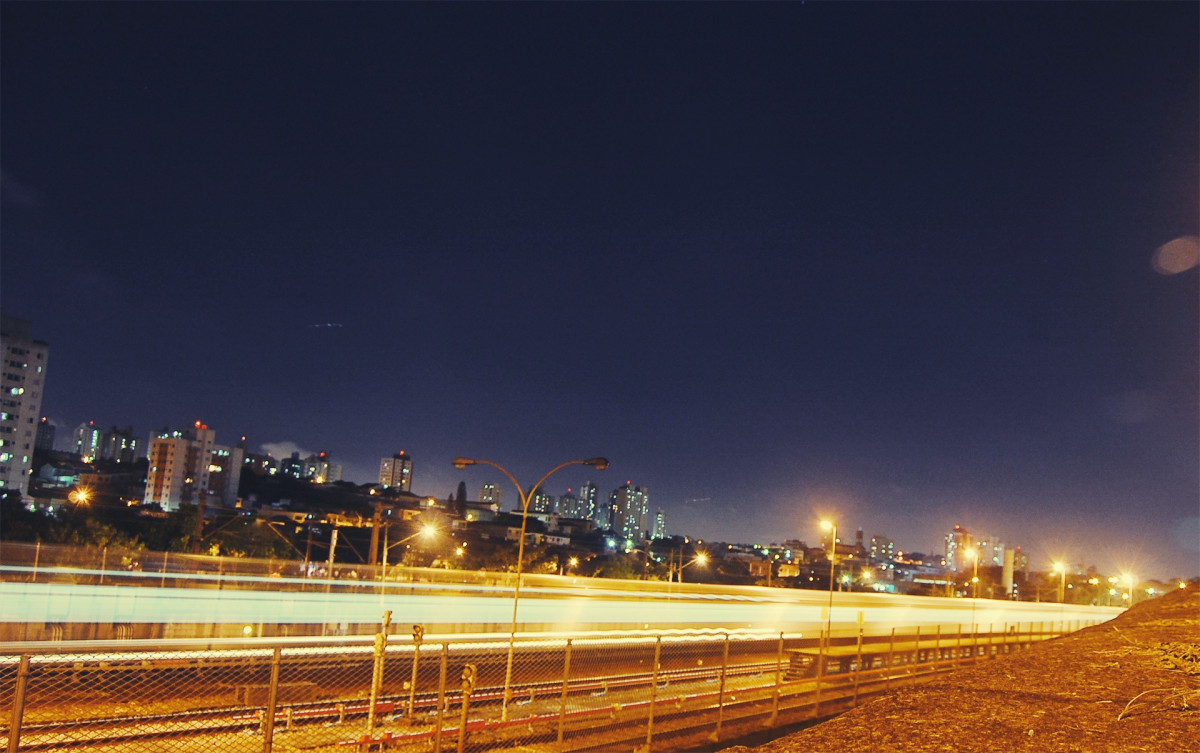
Tags: sky, skyline, night, sunlight, morning, dawn, city, skyscraper, cityscape, panorama, dusk, evening, reflection, street light, lighting, human settlement